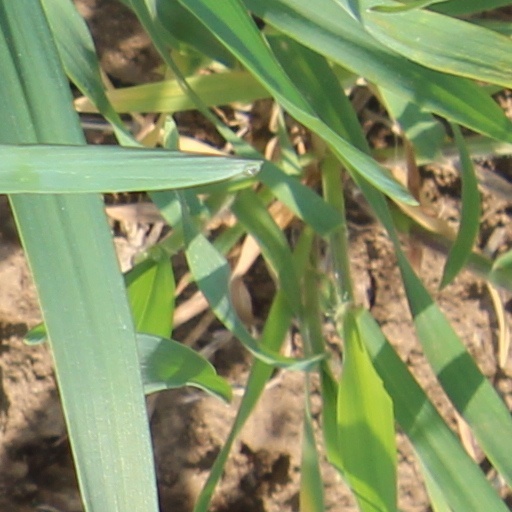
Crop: wheat